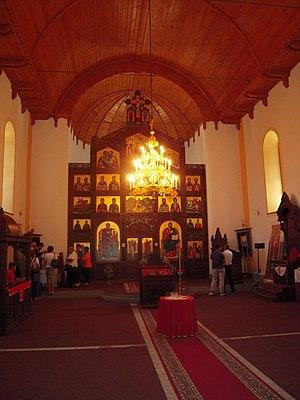
Le monastère de Krupa na Vrbasu est un monastère orthodoxe serbe situé à proximité de Banja Luka, la capitale de la République serbe de Bosnie, sur le territoire du village de Krupa na Vrbasu. Il relève de l'éparchie de Banja Luka, une subdivision de l'Église orthodoxe serbe. Le monastère est inscrit sur la liste provisoire des monuments nationaux de Bosnie-Herzégovine.